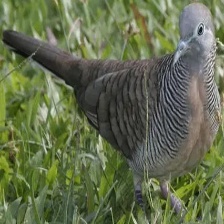
Species: ZEBRA DOVE
Scientific name: GEOPELIA STRIATA